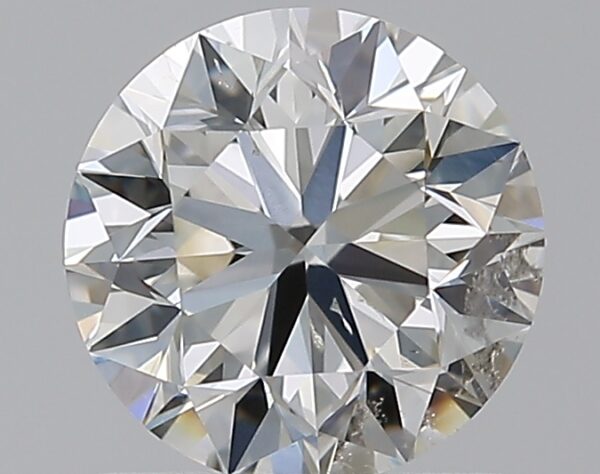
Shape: round
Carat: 0.9
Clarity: SI2
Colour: I
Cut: VG
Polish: EX
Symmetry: EX
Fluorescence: N
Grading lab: GIA
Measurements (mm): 6.01 x 6.04 x 3.87